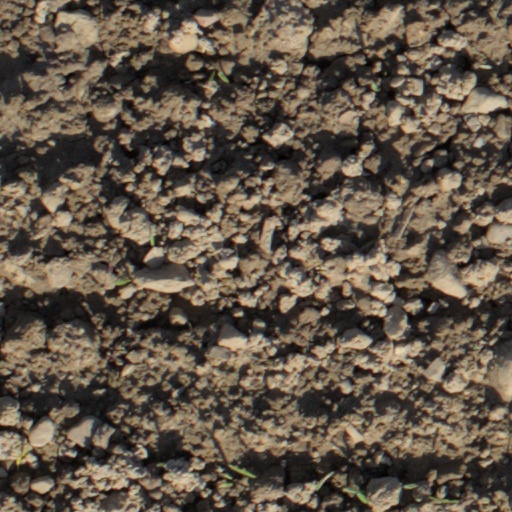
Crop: wheat